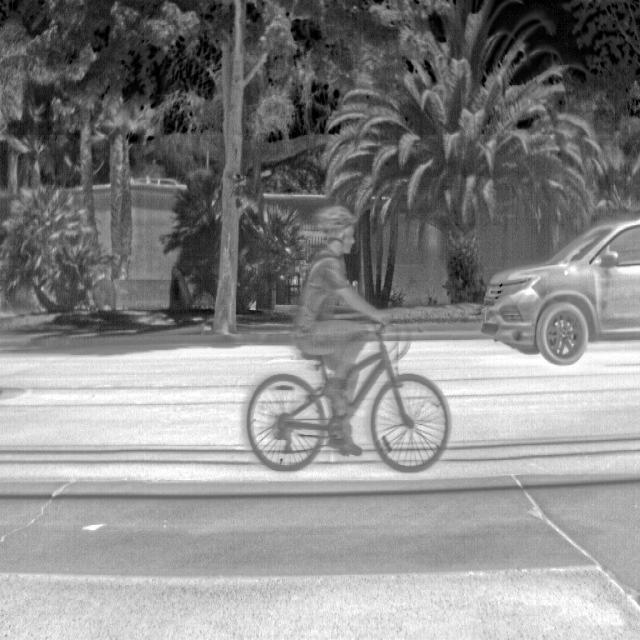
Detected objects:
label: person